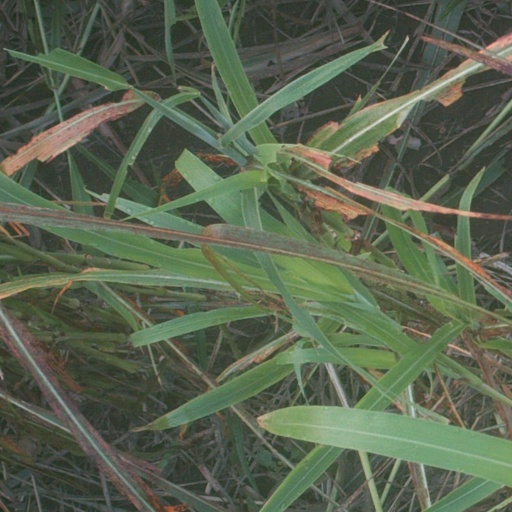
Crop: sorghum